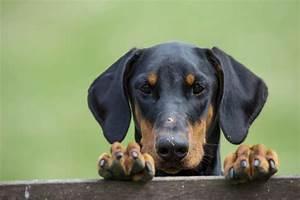
dog